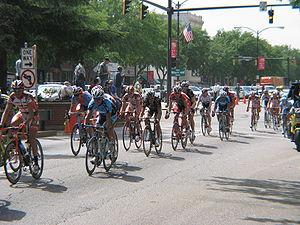
Le Tour de Géorgie est une course cycliste américaine créée en 2003 et disputée dans l'État de Géorgie jusqu'en 2008. Elle faisait partie de l'UCI America Tour en tant que course 2.HC. Les coureurs américains s'y sont imposés quatre fois en six éditions.